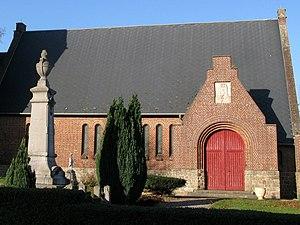
Vraignes-en-Vermandois est une commune française située dans le département de la Somme, en région Hauts-de-France.